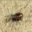
Label: beetle